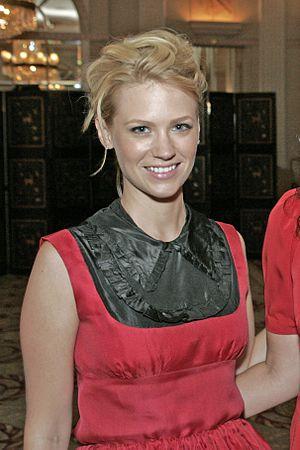
Emma Frost, alias la Reine Blanche, est une ancienne super-vilaine et actuelle super-héroïne évoluant dans l'univers Marvel de la maison d'édition Marvel Comics. Créé par le scénariste Chris Claremont et le dessinateur John Byrne, le personnage de fiction apparaît pour la première fois dans le comic book Uncanny X-Men #129 en janvier 1980.